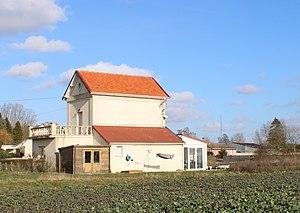
Ancienne gare d'Holnon
La ligne de Saint-Quentin à Ham était une ligne ferroviaire secondaire longue de 28 kilomètres, à voie unique et écartement standard, permettant de relier la grande artère de Paris à Bruxelles qui passe en gare de Saint-Quentin, dans l'Aisne, avec la ligne d'Amiens à Laon qui passe en gare de Ham dans la Somme.